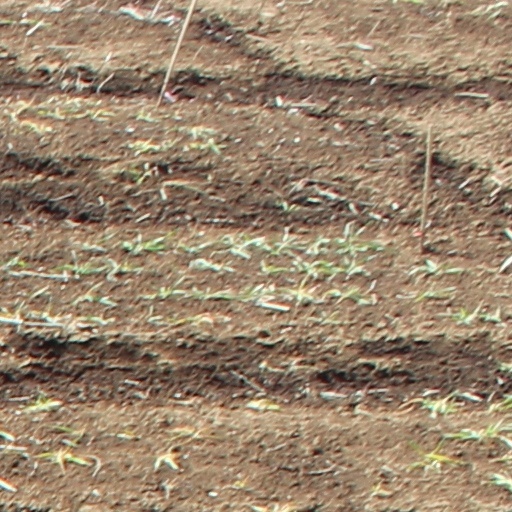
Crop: wheat